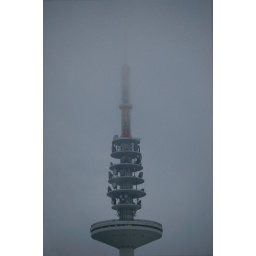
television tower "telemichel" in hamburg